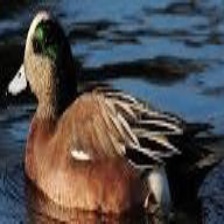
Species: AMERICAN WIGEON
Scientific name: MARECA AMERICANA
ImageNet parent category: drake